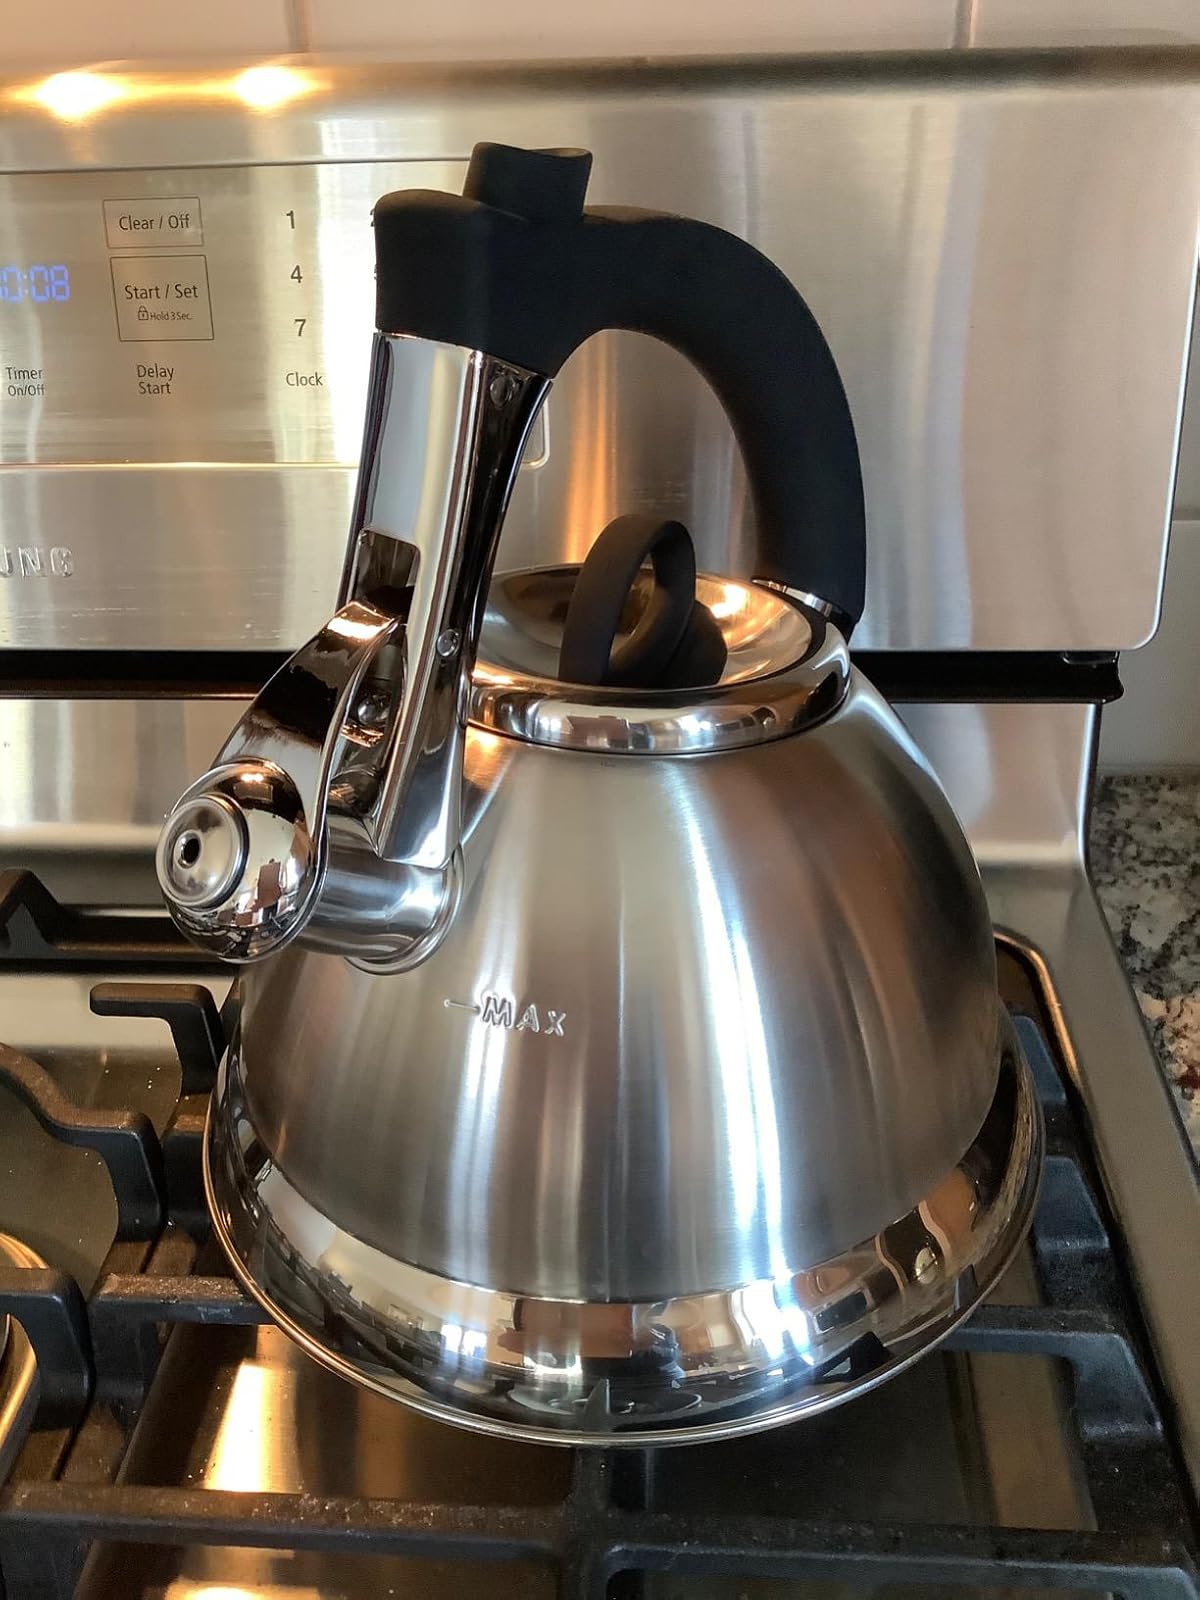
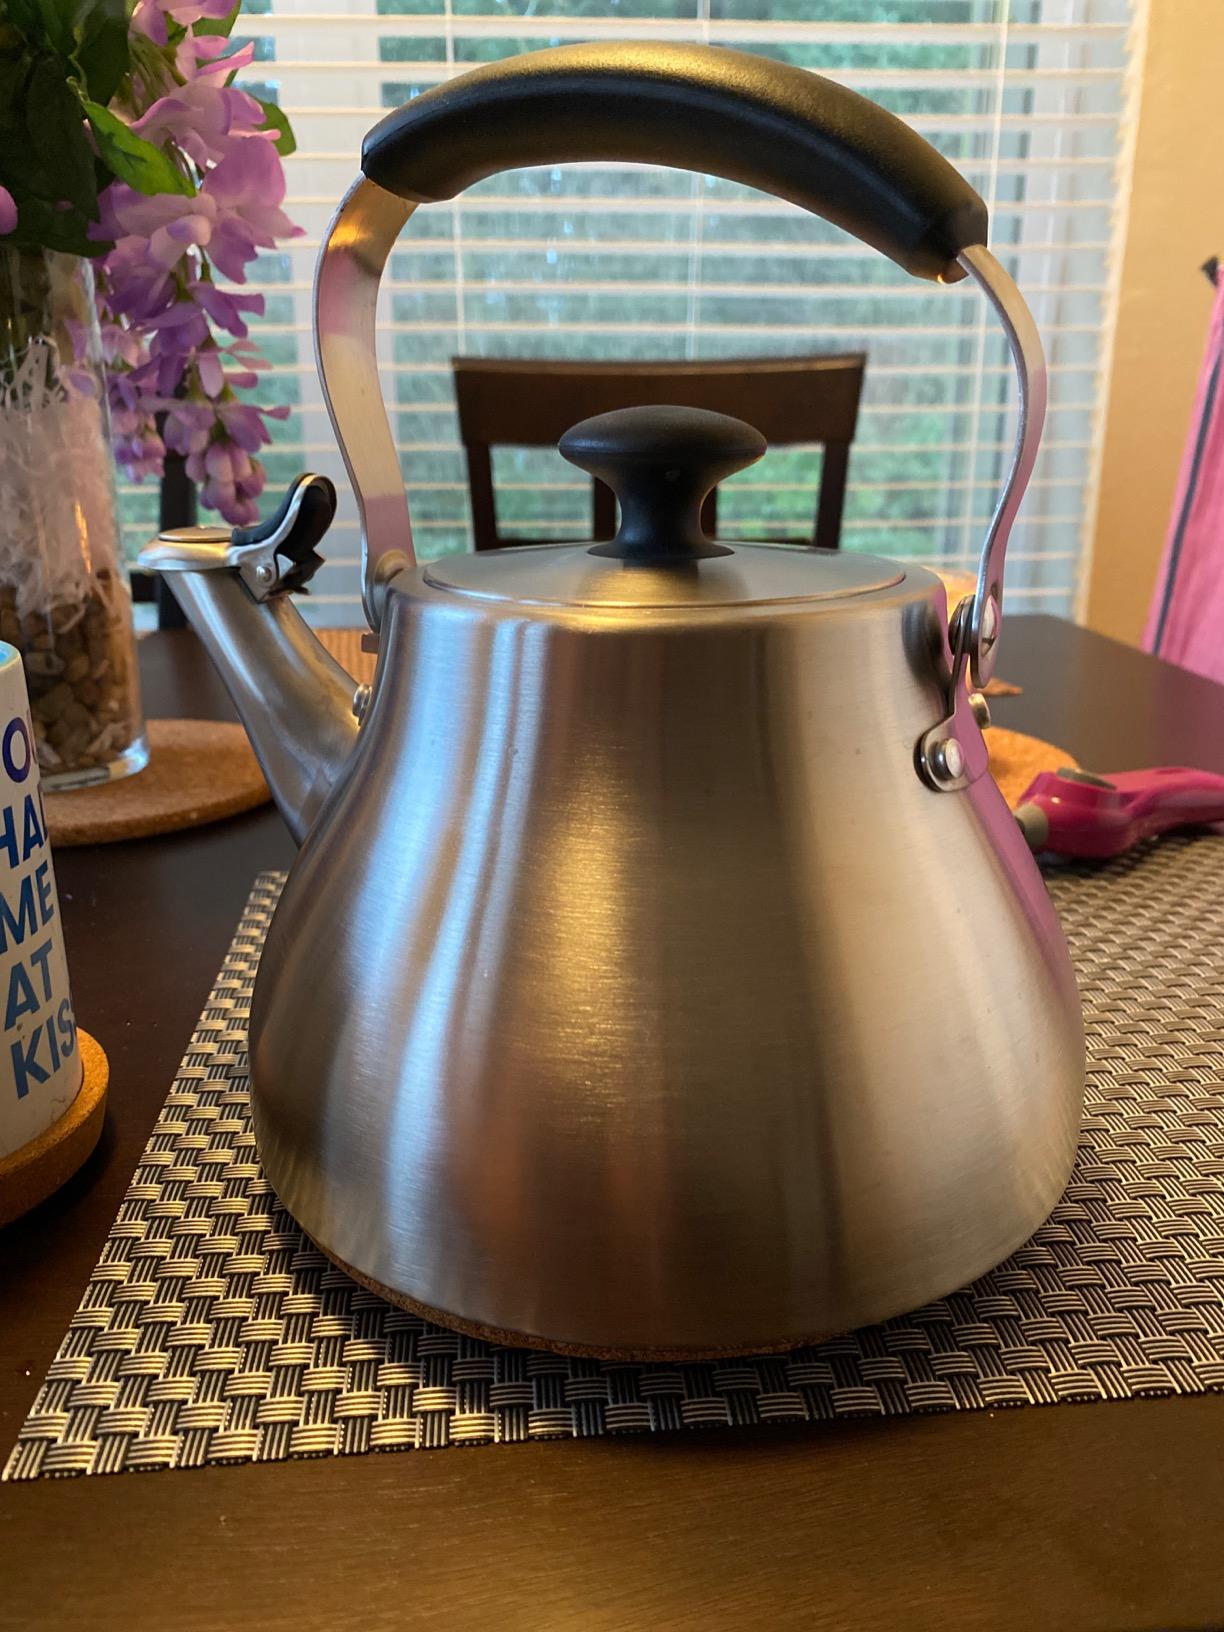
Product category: items_kettle
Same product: no